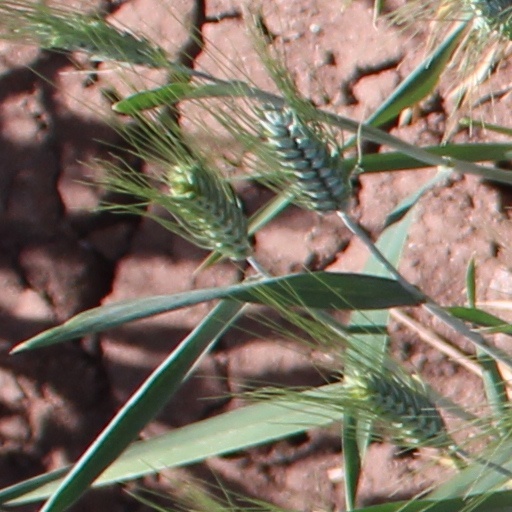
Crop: wheat